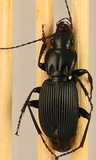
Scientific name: Pterostichus lachrymosus
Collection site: Mountain Lake Biological Station NEON (MLBS), plot MLBS_002